She'r-e Nimaa'i

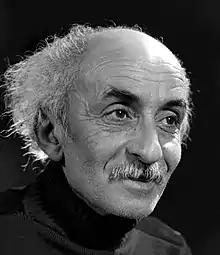
Nima Yooshij in 1950s

With the beginning of the Iranian constitutional movement, a new vision emerged, according to which a new era has arrived that is different from all periods of national history. The intellectuals of this period believed that the era of political tyranny was over and everyone felt that a similar change should take place in the field of culture. The poets and writers of this era were looking for a new aesthetic and wanted to write a new poem that was different from the previous Persian poetry.